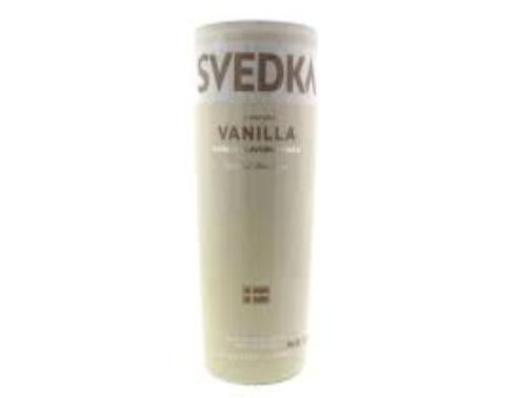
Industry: Food